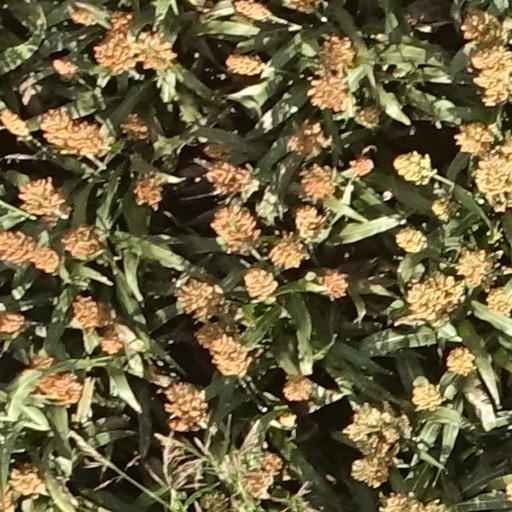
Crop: sorghum